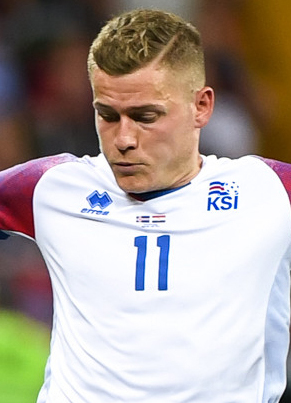
อัลแฟรด ฟินปอกาซอน

| name = อัลแฟรด ฟินปอกาซอน
| image = Alfreð Finnbogason 2018 (cropped).jpg
| caption = อัลแฟรด ฟินปอกาซอน กำลังลงเล่นให้กับ ฟุตบอลทีมชาติไอซ์แลนด์|ไอซ์แลนด์ในช่วงฟุตบอลโลก 2018|ฟุตบอลโลก 2018
| birth_place = Grindavík, ประเทศไอซ์แลนด์
| position = กองหน้า
| currentclub = สโมสรฟุตบอลเอาก์สบวร์ค|เอาก์สบวร์ค
| clubnumber = 27
| youthclubs1 = Ungmennafélagið Fjölnir|Grindavík
| youthclubs2 = Lothian Thistle Hutchison Vale F.C.|Hutchison Vale
| youthyears1 = 1995–1999
| youthyears2 = 1999–2001
| clubs1 = ไบรดาบลิก|ไบรดาบลิก
| clubs2 = → Augnablik Kópavogur|Augnablik (ยืมตัว)
| years1 = 2007–2010
| years2 = 2007
| caps1 = 43
| caps2 = 2
| goals1 = 28
| goals2 = 2
| youthyears3 = 2002–2005
| youthclubs3 = Ungmennafélagið Fjölnir|Fjölnir
| youthyears4 = 2005–2007
| youthclubs4 = UBK|Breiðablik
| years3 = 2011–2012
| clubs3 = K.S.C. Lokeren Oost-Vlaanderen|Lokeren
| caps3 = 22
| goals3 = 4
| years4 = 2012
| clubs4 = → Helsingborgs IF|Helsingborg (ยืมตัว)
| caps4 = 17
| goals4 = 12
| years5 = 2012–2014
| clubs5 = SC Heerenveen|Heerenveen
| caps5 = 65
| goals5 = 53
| years6 = 2014–2016
| clubs6 = เรอัลโซเซียดัด
| caps6 = 23
| goals6 = 2
| years7 = 2015–2016
| clubs7 = → สโมสรฟุตบอลโอลิมเปียกอส|โอลิมเปียกอส (ยืมตัว)
| caps7 = 7
| goals7 = 1
| years8 = 2016
| clubs8 = → สโมสรฟุตบอลเอาก์สบวร์ค|เอาก์สบวร์ค (ยืมตัว)
| caps8 = 14
| goals8 = 7
| years9 = 2016–
| clubs9 = สโมสรฟุตบอลเอาก์สบวร์ค|เอาก์สบวร์ค
| caps9 = 91
| goals9 = 28
| nationalteam1 = ฟุตบอลทีมชาติไอซ์แลนด์รุ่นอายุไม่เกิน 21 ปี|ไอซ์แลนด์ – รุ่นอายุไม่เกิน 21 ปี
| nationalteam2 = ฟุตบอลทีมชาติไอซ์แลนด์|ไอซ์แลนด์
| nationalyears1 = 2009–2011
| nationalyears2 = 2010–
| nationalcaps1 = 11
| nationalcaps2 = 54
| nationalgoals1 = 5
| nationalgoals2 = 15
อัลแฟรด ฟินปอกาซอน (ภาษาไอซ์แลนด์|ไอซ์แลนด์: Alfreð Finnbogason; เกิดวันที่ 1 กุมภาพันธ์ ค.ศ. 1989) เป็นนักฟุตบอลชาวไอซ์แลนด์ ปัจจุบันลงเล่นตำแหน่งกองหน้าให้กับสโมสรฟุตบอลเอาก์สบวร์คและฟุตบอลทีมชาติไอซ์แลนด์|ทีมชาติไอซ์แลนด์
อัลแฟรด เป็นผู้ทำประตูสูงสุดในลีกเอเรอดีวีซีของประเทศเนเธอร์แลนด์ ในฤดูกาล 2013–14 ยิงได้ 29 ประตู มากที่สุดเป็นอันดับที่ 4 ของลีกยุโรป รองจาก ลุยส์ ซัวเรซ, คริสเตียโน โรนัลโด และ Jonathan Soriano
อัลแฟรดลงเล่นให้กับทีมชาตินัดแรก พบกับฟุตบอลทีมชาติหมู่เกาะแฟโร|หมู่เกาะแฟโร ในปี ค.ศ. 2010 เขาลงเล่นไปทั้งหมด 45 นัด ยิงได้ 11 ประตู
== ทีมชาติ ==
อัลแฟรดลงเล่น 11 นัด และยิง 5 ประตูให้กับฟุตบอลทีมชาติไอซ์แลนด์รุ่นอายุไม่เกิน 21 ปี|ทีมชาติรุ่นอายุไม่เกิน 21 ปี ประตูแรกของเขาเกิดขึ้นเมื่อวันที่ 8 กันยายน ค.ศ. 2009 ในรอบคัดเลือกของฟุตบอลชิงแชมป์แห่งชาติยุโรป รุ่นอายุไม่เกิน 21 ปี 2011|ฟุตบอลชิงแชมป์แห่งชาติยุโรป รุ่นอายุไม่เกิน 21 ปี นัดที่ชนะไอร์แลนด์เหนือ 6–2 ที่สนามเดอะโชว์กราวด์ (คอเลเรน)|เดอะโชว์กราวด์ เมืองคอเลเรน ประเทศไอร์แลนด์เหนือ
อัลแฟรดลงเล่นให้กับทีมชาติชุดใหญ่นัดแรกในปี ค.ศ. 2010 ซึ่งลงเล่นในฐานะตัวสำรอง นัดกระชับมิตรพบกับฟุตบอลทีมชาติหมู่เกาะแฟโร|หมู่เกาะแฟโร ต่อมาเขายิงประตูแรกในฐานะตัวจริง นัดที่แพ้ฟุตบอลทีมชาติอิสราเอล|อิสราเอล 3–2 ที่สนามกีฬาบลูมฟิลด์ในเทลอาวีฟ สถิติวันที่ 9 ตุลาคม ค.ศ. 2016 เขาลงเล่นให้ทีมชาติชุดใหญ่ 40 นัด ยิงได้ 11 ประตู
เขามีชื่อติดทีมชาติแข่งขันฟุตบอลชิงแชมป์แห่งชาติยุโรป 2016
=== ประตูในนามทีมชาติ ===
:"ข้อมูลล่าสุดเมื่อวันที่ 9 ตุลาคม ค.ศ. 2016 โดยสกอร์ของทีมชาติไอซ์แลนด์จะอยู่ฝั่งซ้ายของเครื่องหมายขีด"
| class="wikitable sortable plainrowheaders"
|+ ประตูในนามทีมชาติของ "อัลแฟรด ฟินปอกาซอน"
|-
!scope=col|ลำดับ
!scope=col data-sort-type=date|วันที่
!scope=col|สนาม
!scope=col|ลงเล่นนัดที่
!scope=col|พบกับ
!scope=col|สกอร์
!scope=col|ผล
!scope=col|การแข่งขัน
|-
!scope=row|1
|17 พฤศจิกายน ค.ศ. 2010||สนามกีฬาบลูมฟิลด์, เทลอาวีฟ, อิสราเอล||2||||1–3||2–3||rowspan=2|กระชับมิตร
|-
!scope=row|2
|29 กุมภาพันธ์ ค.ศ. 2012||สนามกีฬานครพอดกอรีตซา, พอดกอรีตซา, มอนเตเนโกร||7||||1–1||1–2
|-
!scope=row|3
|7 กันยายน ค.ศ. 2012||rowspan=2|Laugardalsvöllur, เรคยาวิก, ไอซ์แลนด์||9||||2–0||2–0||rowspan=2|ฟุตบอลโลก 2014 รอบคัดเลือก
|-
!scope=row|4
|7 มิถุนายน ค.ศ. 2013||15||||2–1||2–4
|-
!scope=row|5
|12 พฤศจิกายน ค.ศ. 2014||King Baudouin Stadium, บรัสเซลส์, เบลเยียม||23||||1–1||1–3||rowspan=4|กระชับมิตร
|-
!scope=row|6
|13 พฤศจิกายน ค.ศ. 2015||สนามกีฬาแห่งชาติวอร์ซอ|สนามกีฬาแห่งชาติ, วอร์ซอ, โปแลนด์||29||||2–2||2–4
|-
!scope=row|7
|17 พฤศจิกายน ค.ศ. 2015||Štadión pod Dubňom, Žilina, สโลวาเกีย||30||||1–0||1–3
|-
!scope=row|8
|6 มิถุนายน ค.ศ. 2016||Laugardalsvöllur, เรคยาวิก, ไอซ์แลนด์||34||||3–0||4–0
|-
!scope=row|9
|5 กันยายน ค.ศ. 2016||สนามโอลิมปิสกี เนชันแนล สปอร์ตส์ คอมเพล็กซ์, เคียฟ, ยูเครน||38||||1–0||1–1||rowspan=3|ฟุตบอลโลก 2018 รอบคัดเลือก โซนยุโรป|ฟุตบอลโลก 2018 รอบคัดเลือก
|-
!scope=row|10
|6 ตุลาคม ค.ศ. 2016||rowspan=2|Laugardalsvöllur, เรคยาวิก, ไอซ์แลนด์||39||||2–2||3–2
|-
!scope=row|11
|9 ตุลาคม ค.ศ. 2016||40||||2–0||2–0
|
=== สถิติ ===
== เกียรติประวัติ ==
=== สโมสร ===
;Breiðablik
* Úrvalsdeild: 2010
* ไอซ์แลนดิกคัพ: 2009
;โอลิมเปียกอส
* ซูเปอร์ลีกกรีซ: 2015–16
=== บุคคล ===
* ผู้เล่นยอดเยี่ยมแห่งปีของไอซ์แลนดิกพรีเมียร์ลีก: 2010
* ผู้เล่นเยาวชนยอดเยี่ยมแห่งปีของไอซ์แลนดิกพรีเมียร์ลีก: 2009
* รางวัลรองเท้าเงินของไอซ์แลนดิกพรีเมียร์ลีก: 2010
* รางวัลรองเท้าทองแดงของไอซ์แลนดิกพรีเมียร์ลีก: 2009
* ทีมยอดเยี่ยมแห่งปีของไอซ์แลนดิกพรีเมียร์ลีก: 2009, 2010
* ผู้ทำประตูสูงสุดของเอเรอดีวีซี: 2013–14
== อ้างอิง ==
== แหล่งข้อมูลอื่น ==
* เว็บไซต์อย่างเป็นทางการ
* Voetbal International profile
* ข้อมูลนักเตะ จากสมาคมฟุตบอลไอซ์แลนด์
หมวดหมู่:บุคคลที่ยังมีชีวิตอยู่
หมวดหมู่:บุคคลจากเรคยาวิก
หมวดหมู่:นักฟุตบอลชาวไอซ์แลนด์
หมวดหมู่:นักฟุตบอลทีมชาติไอซ์แลนด์
หมวดหมู่:ผู้เล่นในลาลิกา
หมวดหมู่:ผู้เล่นในบุนเดิสลีกา
หมวดหมู่:ผู้เล่นเรอัลโซซิเอดัด
หมวดหมู่:ผู้เล่นสโมสรฟุตบอลเอาคส์บวร์ค
หมวดหมู่:กองหน้าฟุตบอล
หมวดหมู่:ผู้เล่นในฟุตบอลชิงแชมป์แห่งชาติยุโรป 2016
หมวดหมู่:ผู้เล่นในฟุตบอลโลก 2018